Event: Typhoon Ruby
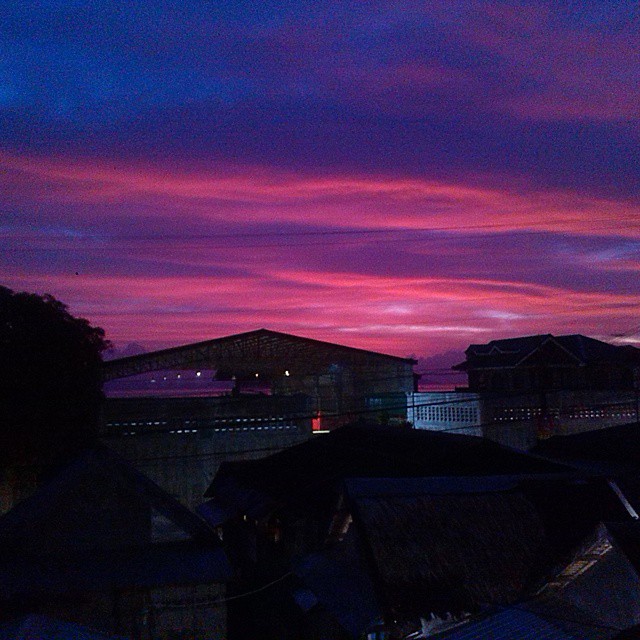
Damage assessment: no_damage